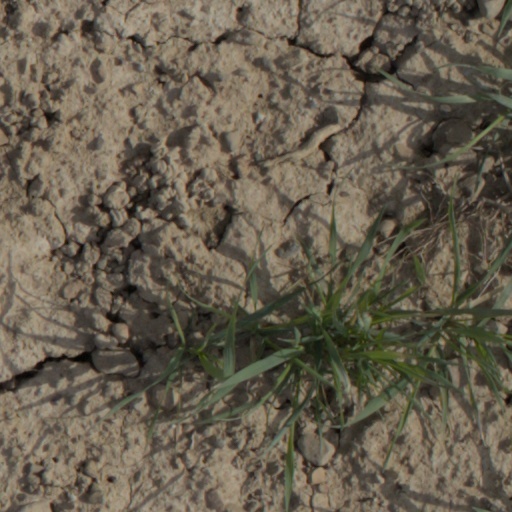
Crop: wheat